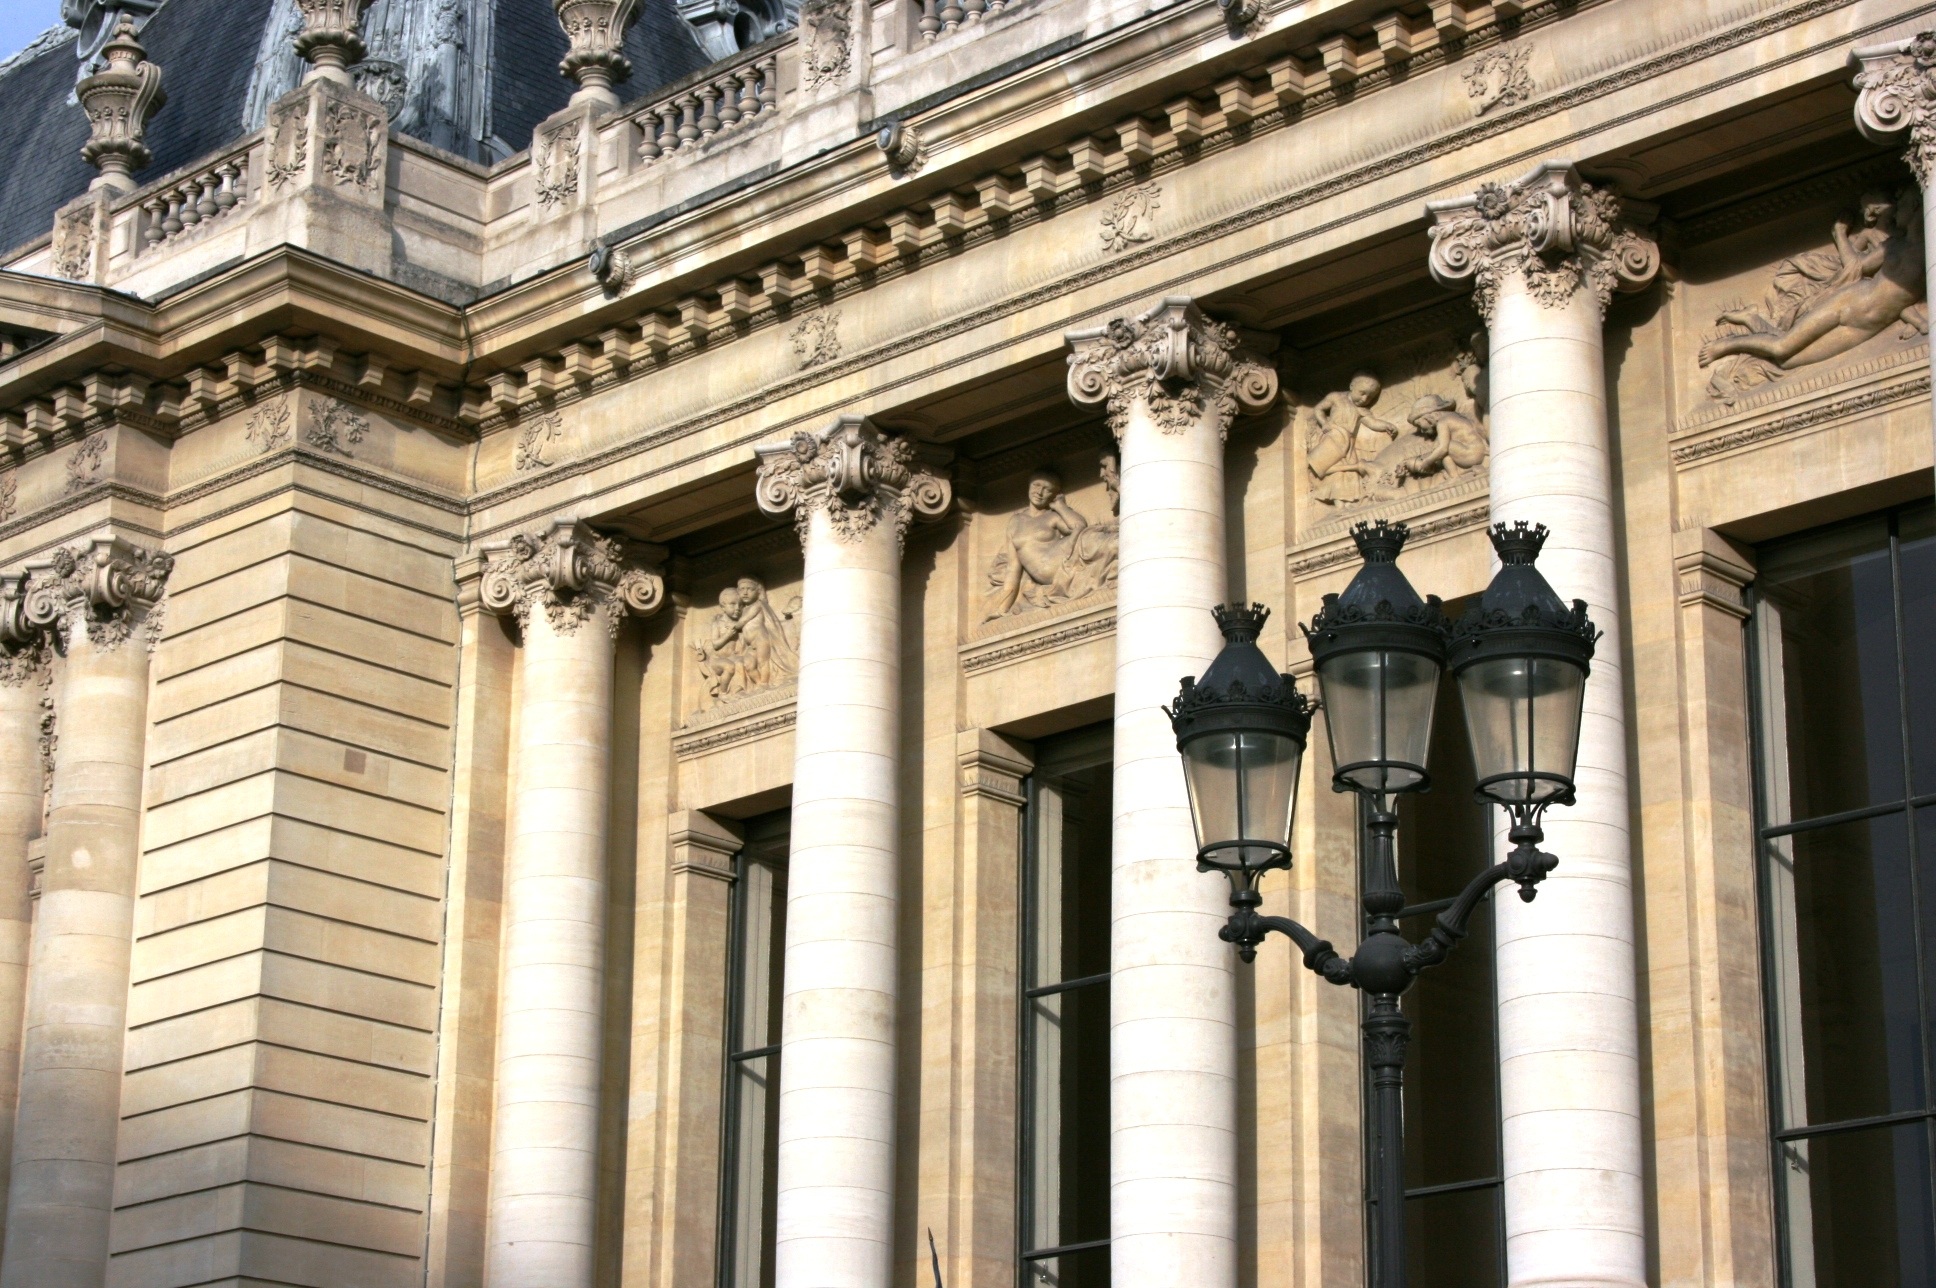
architecture, structure, palace, paris, france, arch, column, landmark, facade, columns, synagogue, petit palais